Pont de l'Harteloire

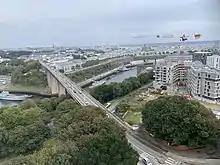
The bridge from above, facing south

The Pont de l’Harteloire is a bridge in Brest, France. Upstream of the Pont de Recouvrance, it connects the two banks of the river Penfeld and overlooks the arsenal de Brest. It is on the site the naval transporter bridge was destroyed during the Second World War.